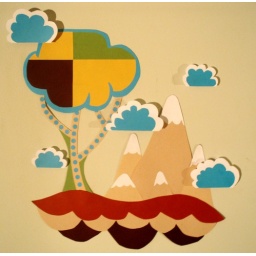
construction paper on my wall made in 2009